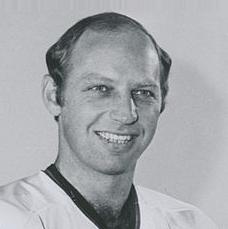
Age: 32